Essex County, New Jersey

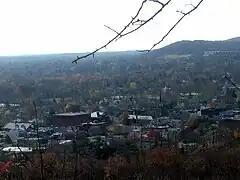
Millburn in Essex County

The county is named after Essex, a county in the East of England.